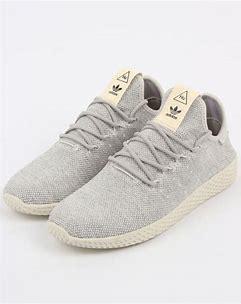
Brand: Adidas
Model: PW Tennis HU